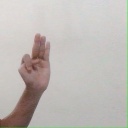
अक्षर: भ